Faye Emerson

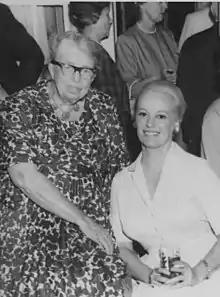
Eleanor Roosevelt and Faye Emerson, Hyde Park, New York, May 30, 1962

In 1948, Emerson had transitioned to television and had begun acting in various anthology series, including "The Chevrolet Tele-Theatre", "The Philco Television Playhouse", and "Goodyear Television Playhouse". She served as host for several short-lived talk shows and musical/variety shows, including "Paris Cavalcade of Fashions" (1948) and "The Faye Emerson Show" (CBS, 1950).